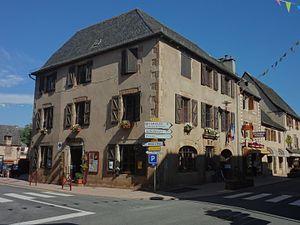
Saint-Cyprien-sur-Dourdou est une ancienne commune française située dans le département de l'Aveyron, en région Occitanie, devenue, le 1ᵉʳ janvier 2016, une commune déléguée de la commune nouvelle de Conques-en-Rouergue.